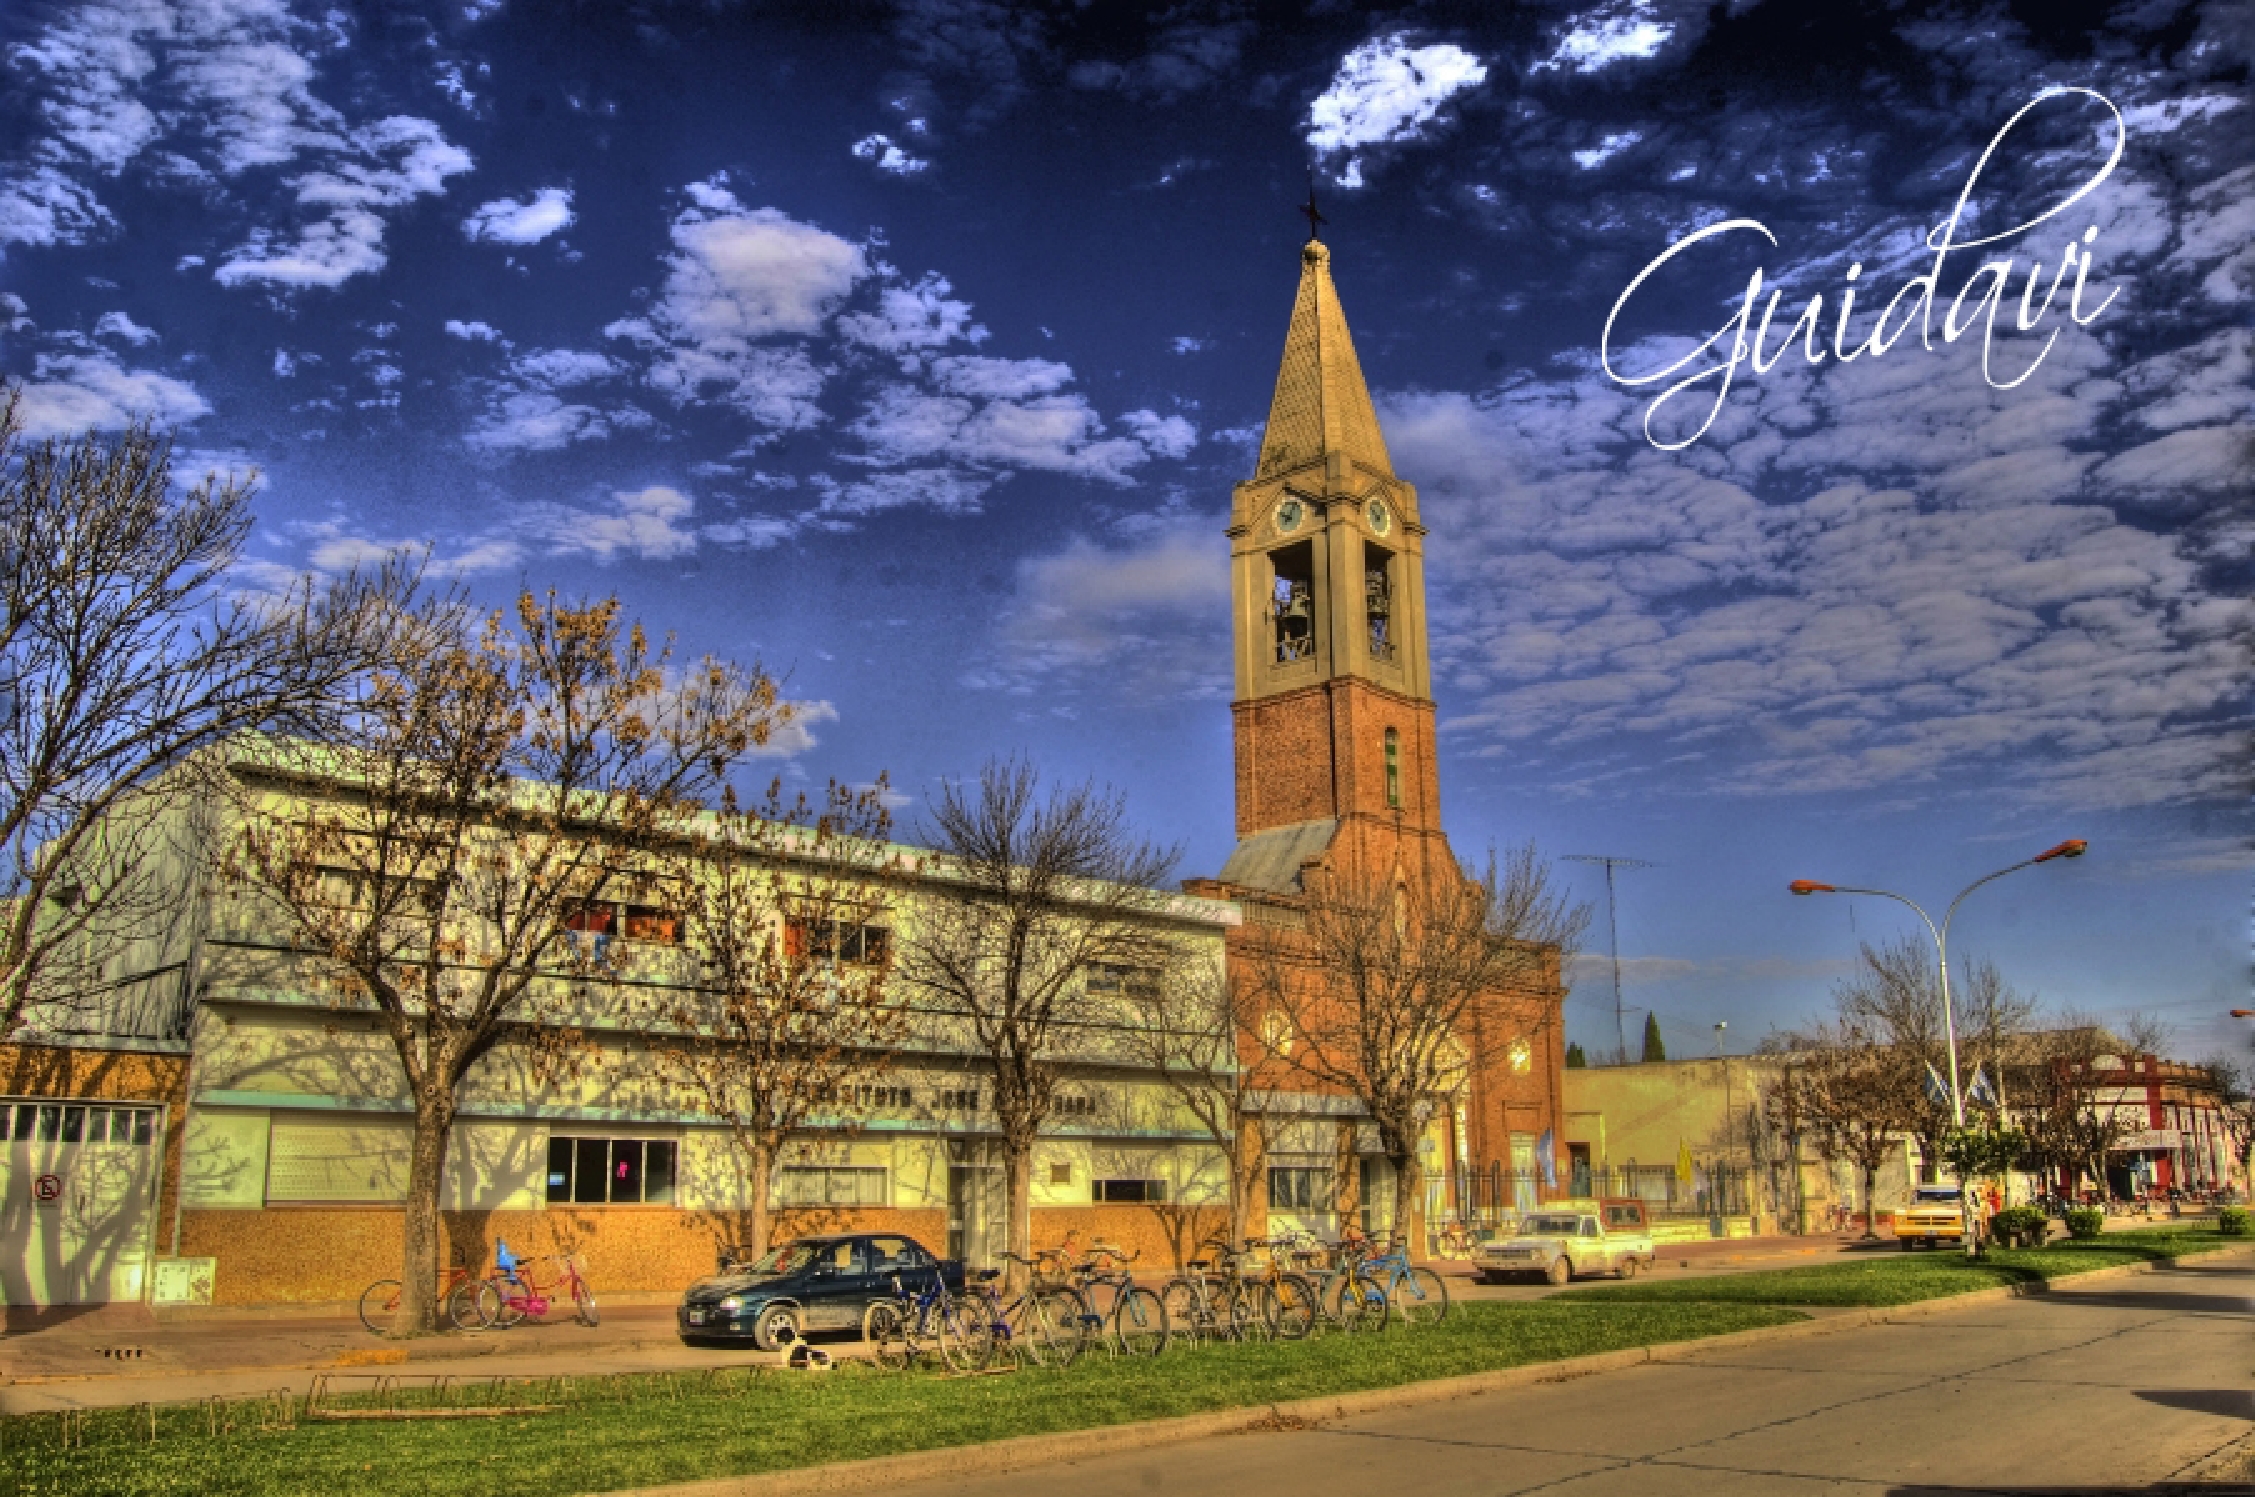
natural, sky, landmark, cloud, clock tower, town, building, tower, steeple, architecture, church, spire, city, urban area, residential area, night, atmosphere, tree, place of worship, suburb, evening, cathedral, house, tourist attraction, meteorological phenomenon, medieval architecture, parish, bell tower